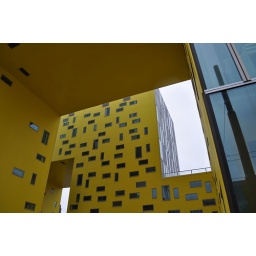
Manuel Gautrand - office building in Saint-Etienne